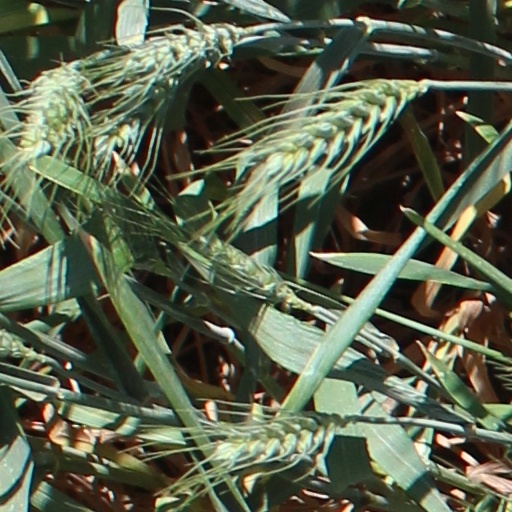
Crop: wheat